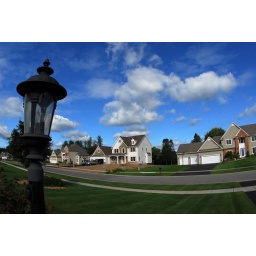
blue sky over rochester